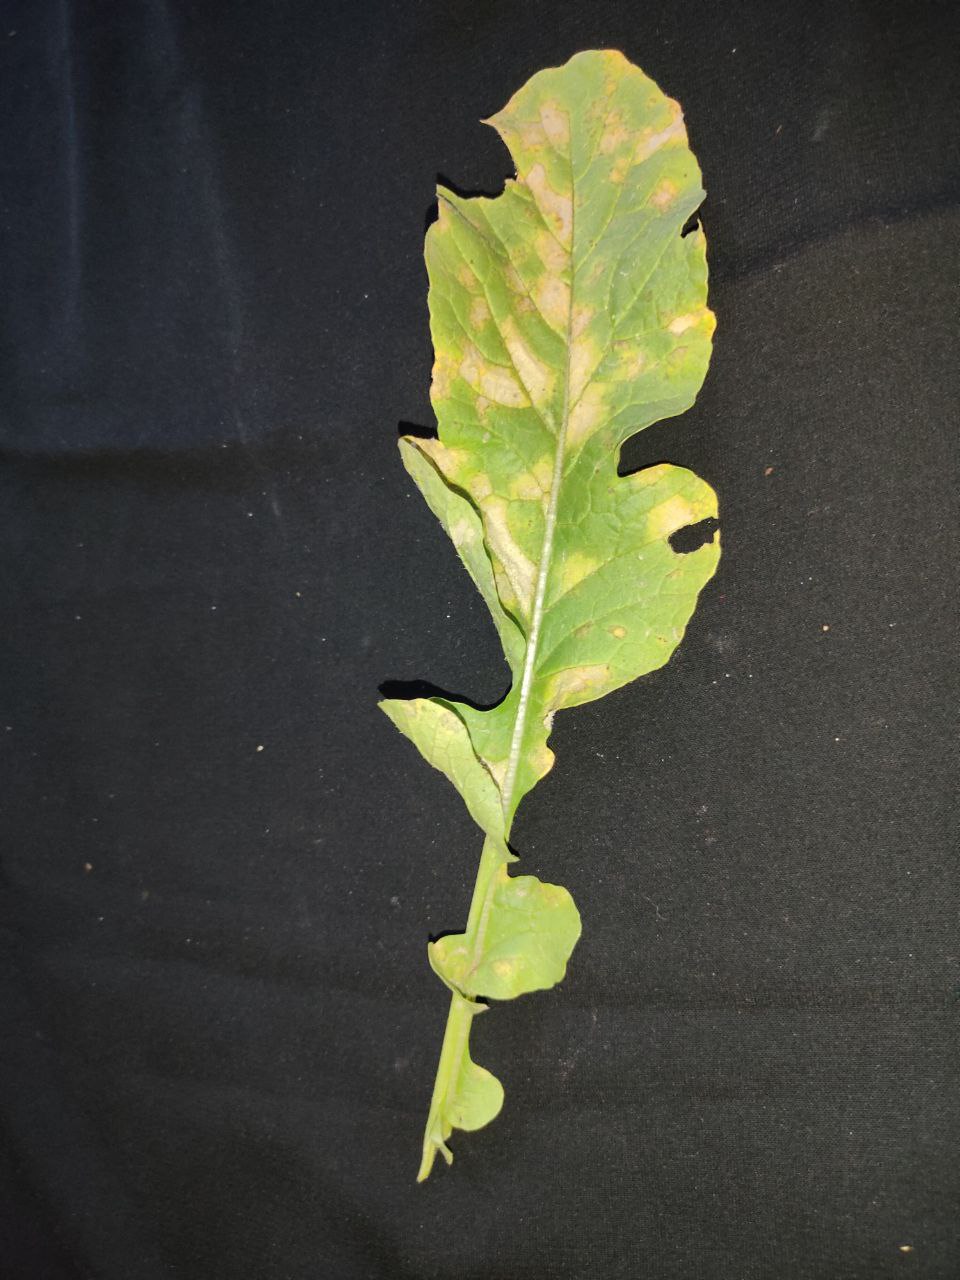
Label: Mosaic virus